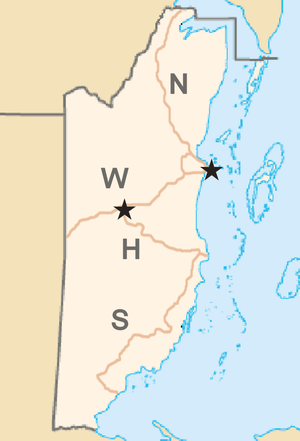
La Hummingbird Highway, littéralement Grande route du Colibri en anglais, est l'une des quatre routes principales du Belize, pays d'Amérique centrale. Elle relie la Western Highway aux environs de Belmopan, la capitale, à la Southern Highway près de Dangriga.
La Northern Highway, littéralement Grande route du Nord en anglais, est l'une des quatre routes principales du Belize, pays d'Amérique centrale. Elle relie Belize City au nord-ouest du pays.
La Western Highway, littéralement Grande route de l'Ouest en anglais, est l'une des quatre routes principales du Belize, pays d'Amérique centrale. Elle relie Belize City à la frontière guatémaltèque en passant par Belmopan, la capitale.
La Southern Highway, littéralement Grande route du Sud en anglais, est l'une des quatre routes principales du Belize, pays d'Amérique centrale. Elle relie Punta Gorda à Dangriga, où elle communique avec la Hummingbird Highway.